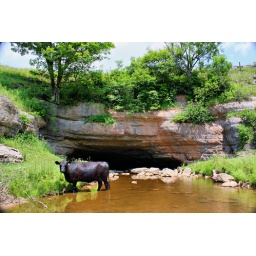
cow standing in front of the upstream entrance of the Sinks of Gandy cave. randolph co. WV